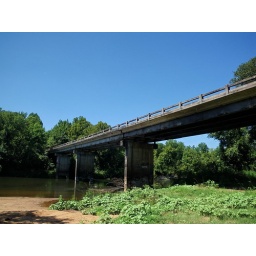
bridge over the flint river in georgia between upson and talbot counties